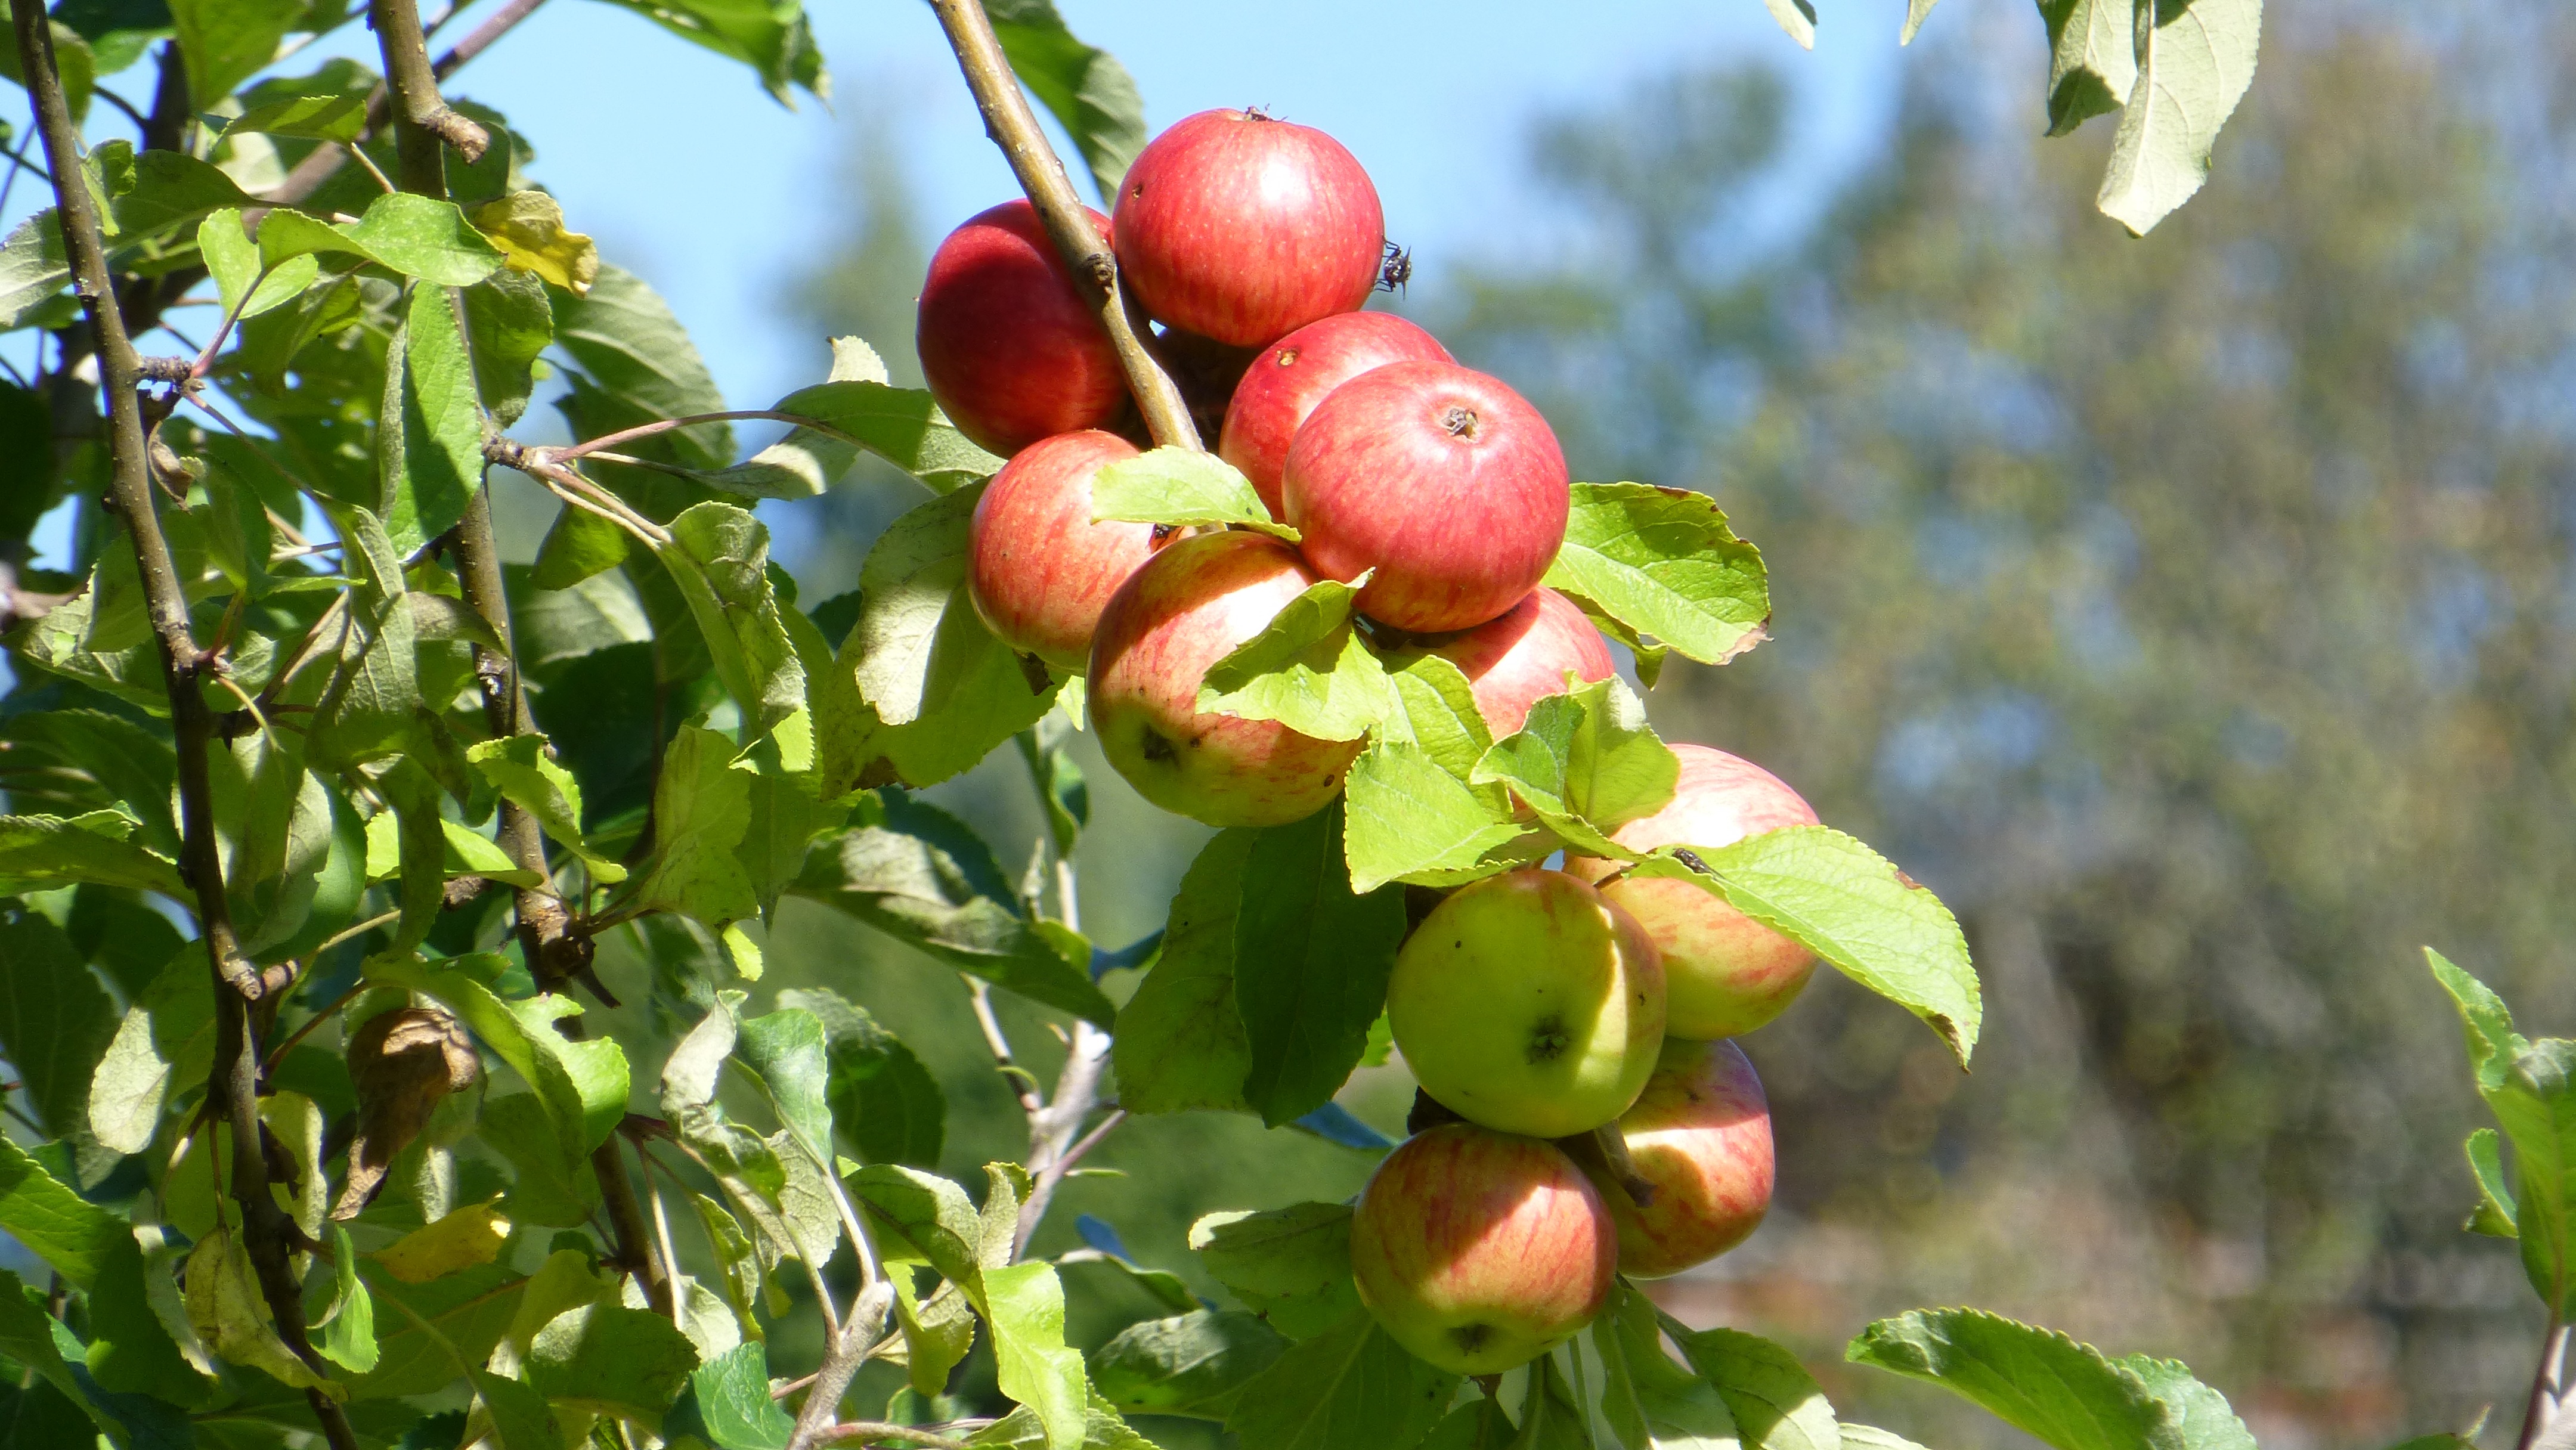
apple, tree, branch, blossom, plant, fruit, berry, sweet, flower, food, red, produce, evergreen, autumn, flora, shrub, flowering plant, rose family, acerola, malpighia, woody plant, land plant